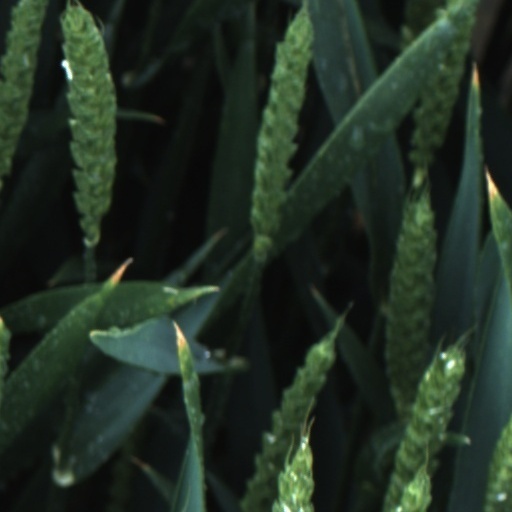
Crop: wheat